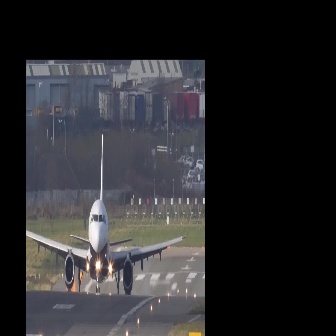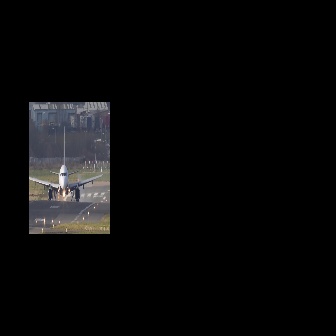
  Please identify the target specified by the bounding box [25,133,186,293] in the first image and locate it in the second image. Return the coordinates in [x_min,y_min,x_max,y_max] format.
Answer: [29,126,104,201]